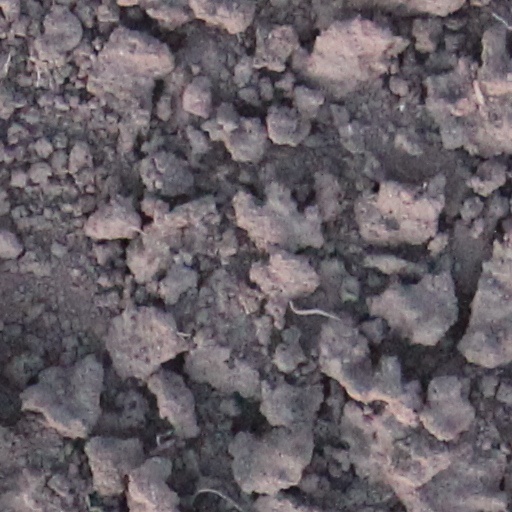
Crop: wheat